Burdett's Landing

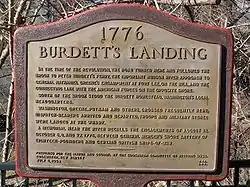

Burdett's Landing lay adjacent to a bluff formerly known as Mt. Constitution, now known as Fort Lee Historic Park. The bluff slopes downward on the south side and levels out sufficiently to make access practical. Burdett's Landing was created here in a small cove. A 1900 history described it as lying at "the bottom of a clove [i.e., ravine] giving easy access to the top of the Palisades and at the outlet of a small watercourse known as Dead Brook." The landing no longer exists, and the property lies in the current Edgewater Colony, an organization which owns all land cooperatively. A plaque beside the Edgewater Colony's meeting hall, located about from the original site, commemorates Burdett's Landing.